Mabel Oboh

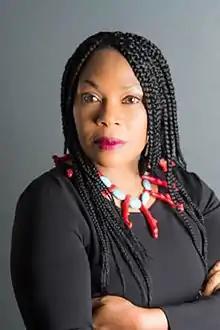

Mabel Akomu Oboh, popularly known as Mabel Oboh is a Nigerian broadcaster, actress, film producer and founder Mabeloboh Center For Save Our Stars (MOCSOS). She is the first television film independent producer/director and the second female soap opera producer in Nigeria with her drama series titled "Victims" that later became a network productions in the '80s on Nigerian Television Authority.